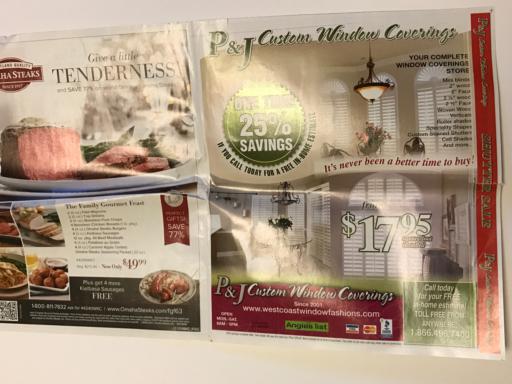
Waste category: paper